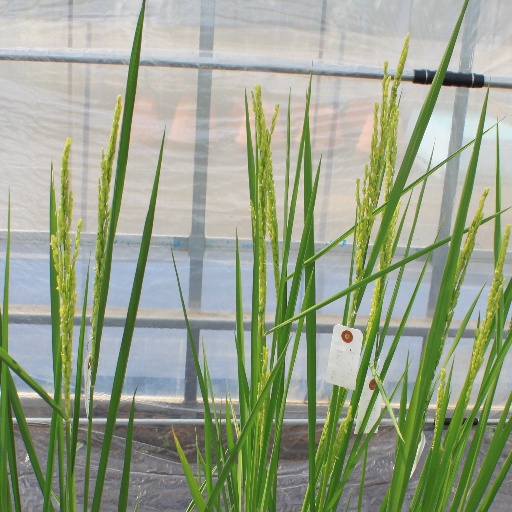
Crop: rice